Din Lligwy

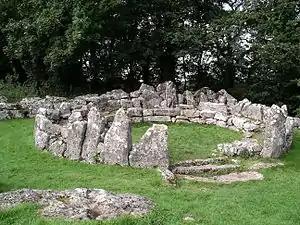
House foundations at Din Lligwy hut circle, Anglesey, August 2, 2004

Din Lligwy (or Din Llugwy) hut circle is an ancient village site near the east coast of Anglesey, close to the village of Moelfre, North Wales.